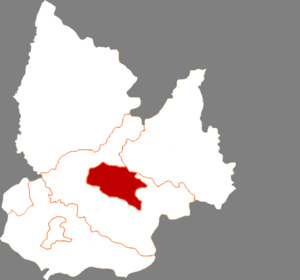
Le district de Qinghe est une subdivision administrative de la province du Liaoning en Chine. Il est placé sous la juridiction de la ville-préfecture de Tieling.